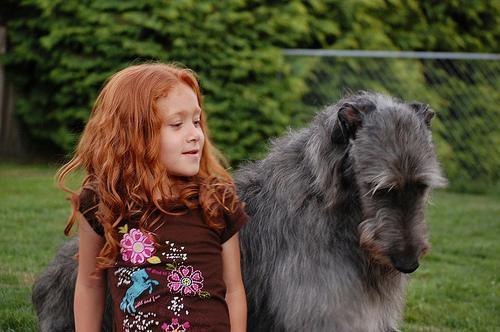
Scottish_deerhound